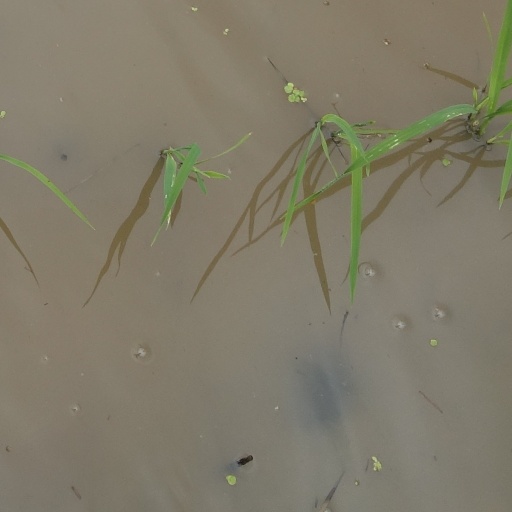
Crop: rice